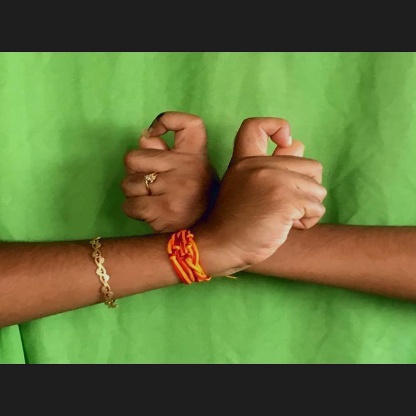
Mudra: Berunda